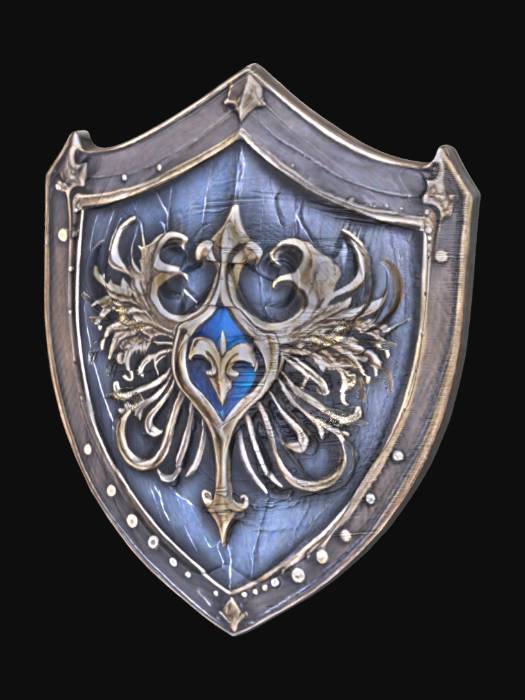
미적 점수 (1~10점): 8